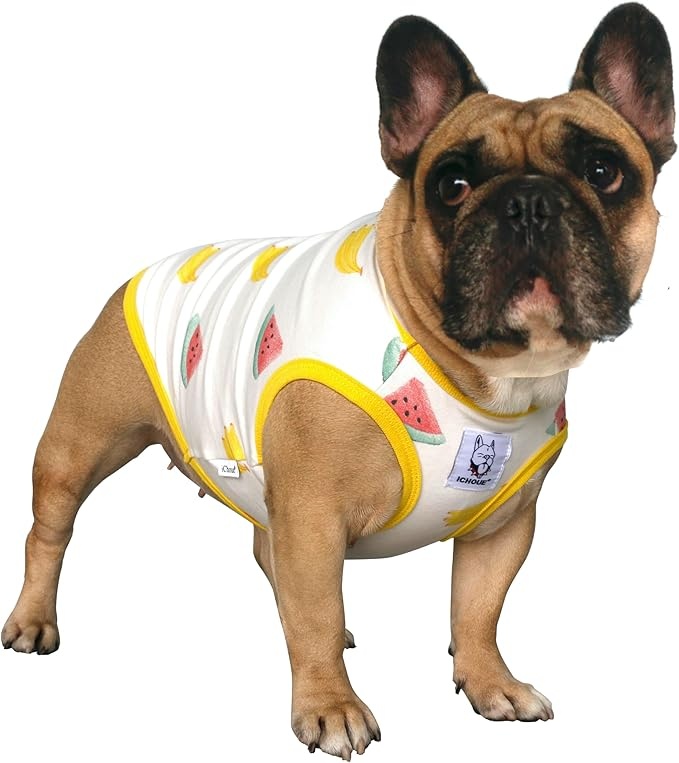
iChoue 100% Breathable Cotton Pug Halloween Cartoon T Shirts Cute Clothes for Dogs Vest Tank Tops Puppy French Bulldog Frenchie English Boston Terrier Watermelon Banana - Small
Brand: Welcometofrenchbulldogfamily
About This < Specially Designed for Barrel Chest Dogs > iChoue dog tee shirts perfectly fit for French Bulldog/Frenchie, Pug, Boston Terrier, English Bulldog, American Bully, Pit bull, Bull Terrier mix; Also fit for short, stocky, loaf shaped, broad shoulder, wide neck, short-haired, all muscle dogs; The loose elastic under the belly prevents sagging, while the snug waist ensures the shirt stays in place < Be Icon in Pet Park > iChoue french bulldog shirts with classic stripes, cute patterns and slim cut make sure your dogs looking adorable and stylish; Get so many compliments at public event; Become the hit of the neighbors; Bring more happiness to you and your fur babies < 100% Baby Grade Cotton > iChoue french bulldog t-shirts are made of soft, lightweight, breathable and stretchy high quality fabric; Protect your dog from scratching post-surgery incisions or skin allergies; Perfect for dogs allergic to grass or pollen; Keeping them comfy while preventing irritation; Super friendly to sensitive skin < Easy On & Off > iChoue dog shirts have sleeveless tee design and high stretchy on neck, cuffs and bellyband; There are ample room for putting head/arms through < Versatile for All Seasons‌ > The stretchy, temperature-friendly design works as a summer tank or a light sweatshirt; Whether it’s a casual T-shirt or a pajama shirt for chilly nights, this outfit blends fashion and function; Make sure your fur baby stays cozy and stylish year-round Overview Size : Small ( 5 - 15 lbs ) Neck Size : 14 inches Chest Size : 20.5 Inches Minimum Weight Recommendation : 10 Pounds Occasion : Birthday, Christmas, Halloween, Holiday, Thanksgiving
Category: Animals & Pet Supplies > Pet Supplies > Pet Apparel > Pet Shirts